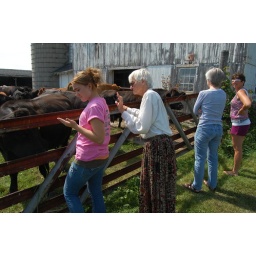
Tammy Grisewood Heffner &amp;amp; daughter Ashley visit cattle and take away haunted house material by the truckload